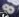
Number: 8